Haarlemmermeer

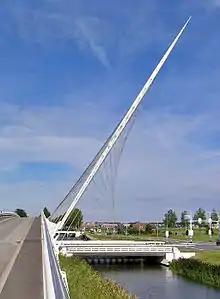
Calatrava bridge – Cittern

In the presence of HM Queen Beatrix, in 2004 three bridges designed by the Spanish architect Santiago Calatrava were opened. The bridges span the main canal of the Haarlemmermeer and are named after three string instruments; Harp, Cittern, and Lute.